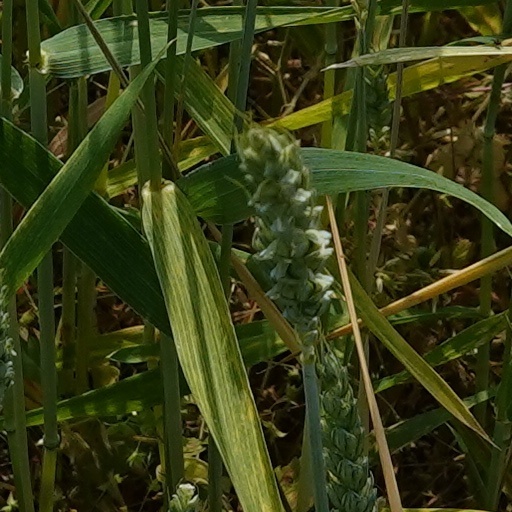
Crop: wheat